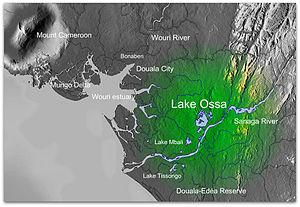
Lac Ossa
Dizangué est une commune rurale du département de la Sanaga-Maritime dans la région du Littoral au Cameroun. Elle s'étend de l'ouest d'Edéa aux portes de Douala à l'est, entre les fleuves Sanaga au sud et Dibamba au nord.